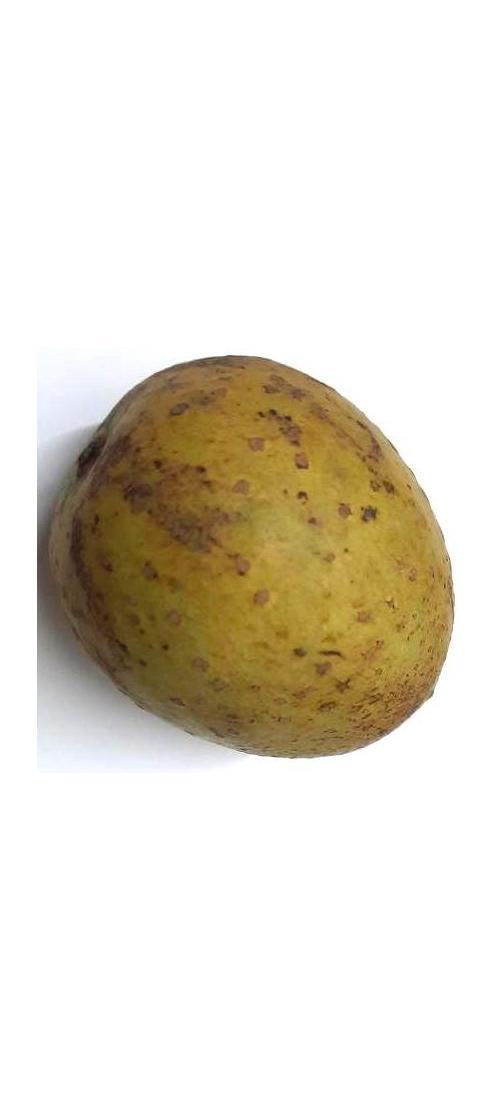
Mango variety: Gourmoti